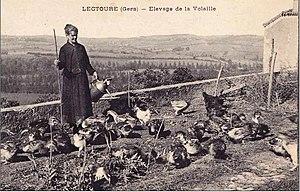
Élevage des canards à Lectoure